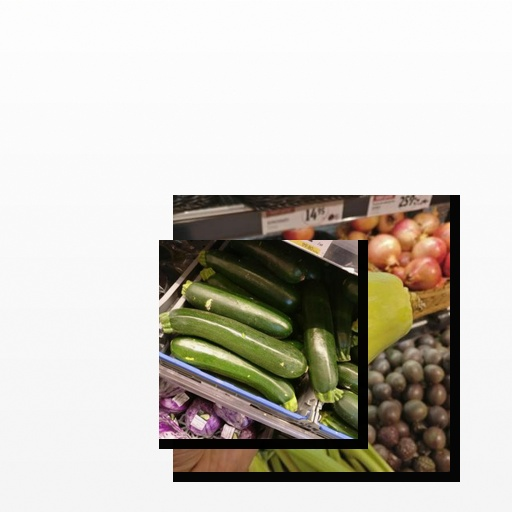
Food items: zucchini, papaya